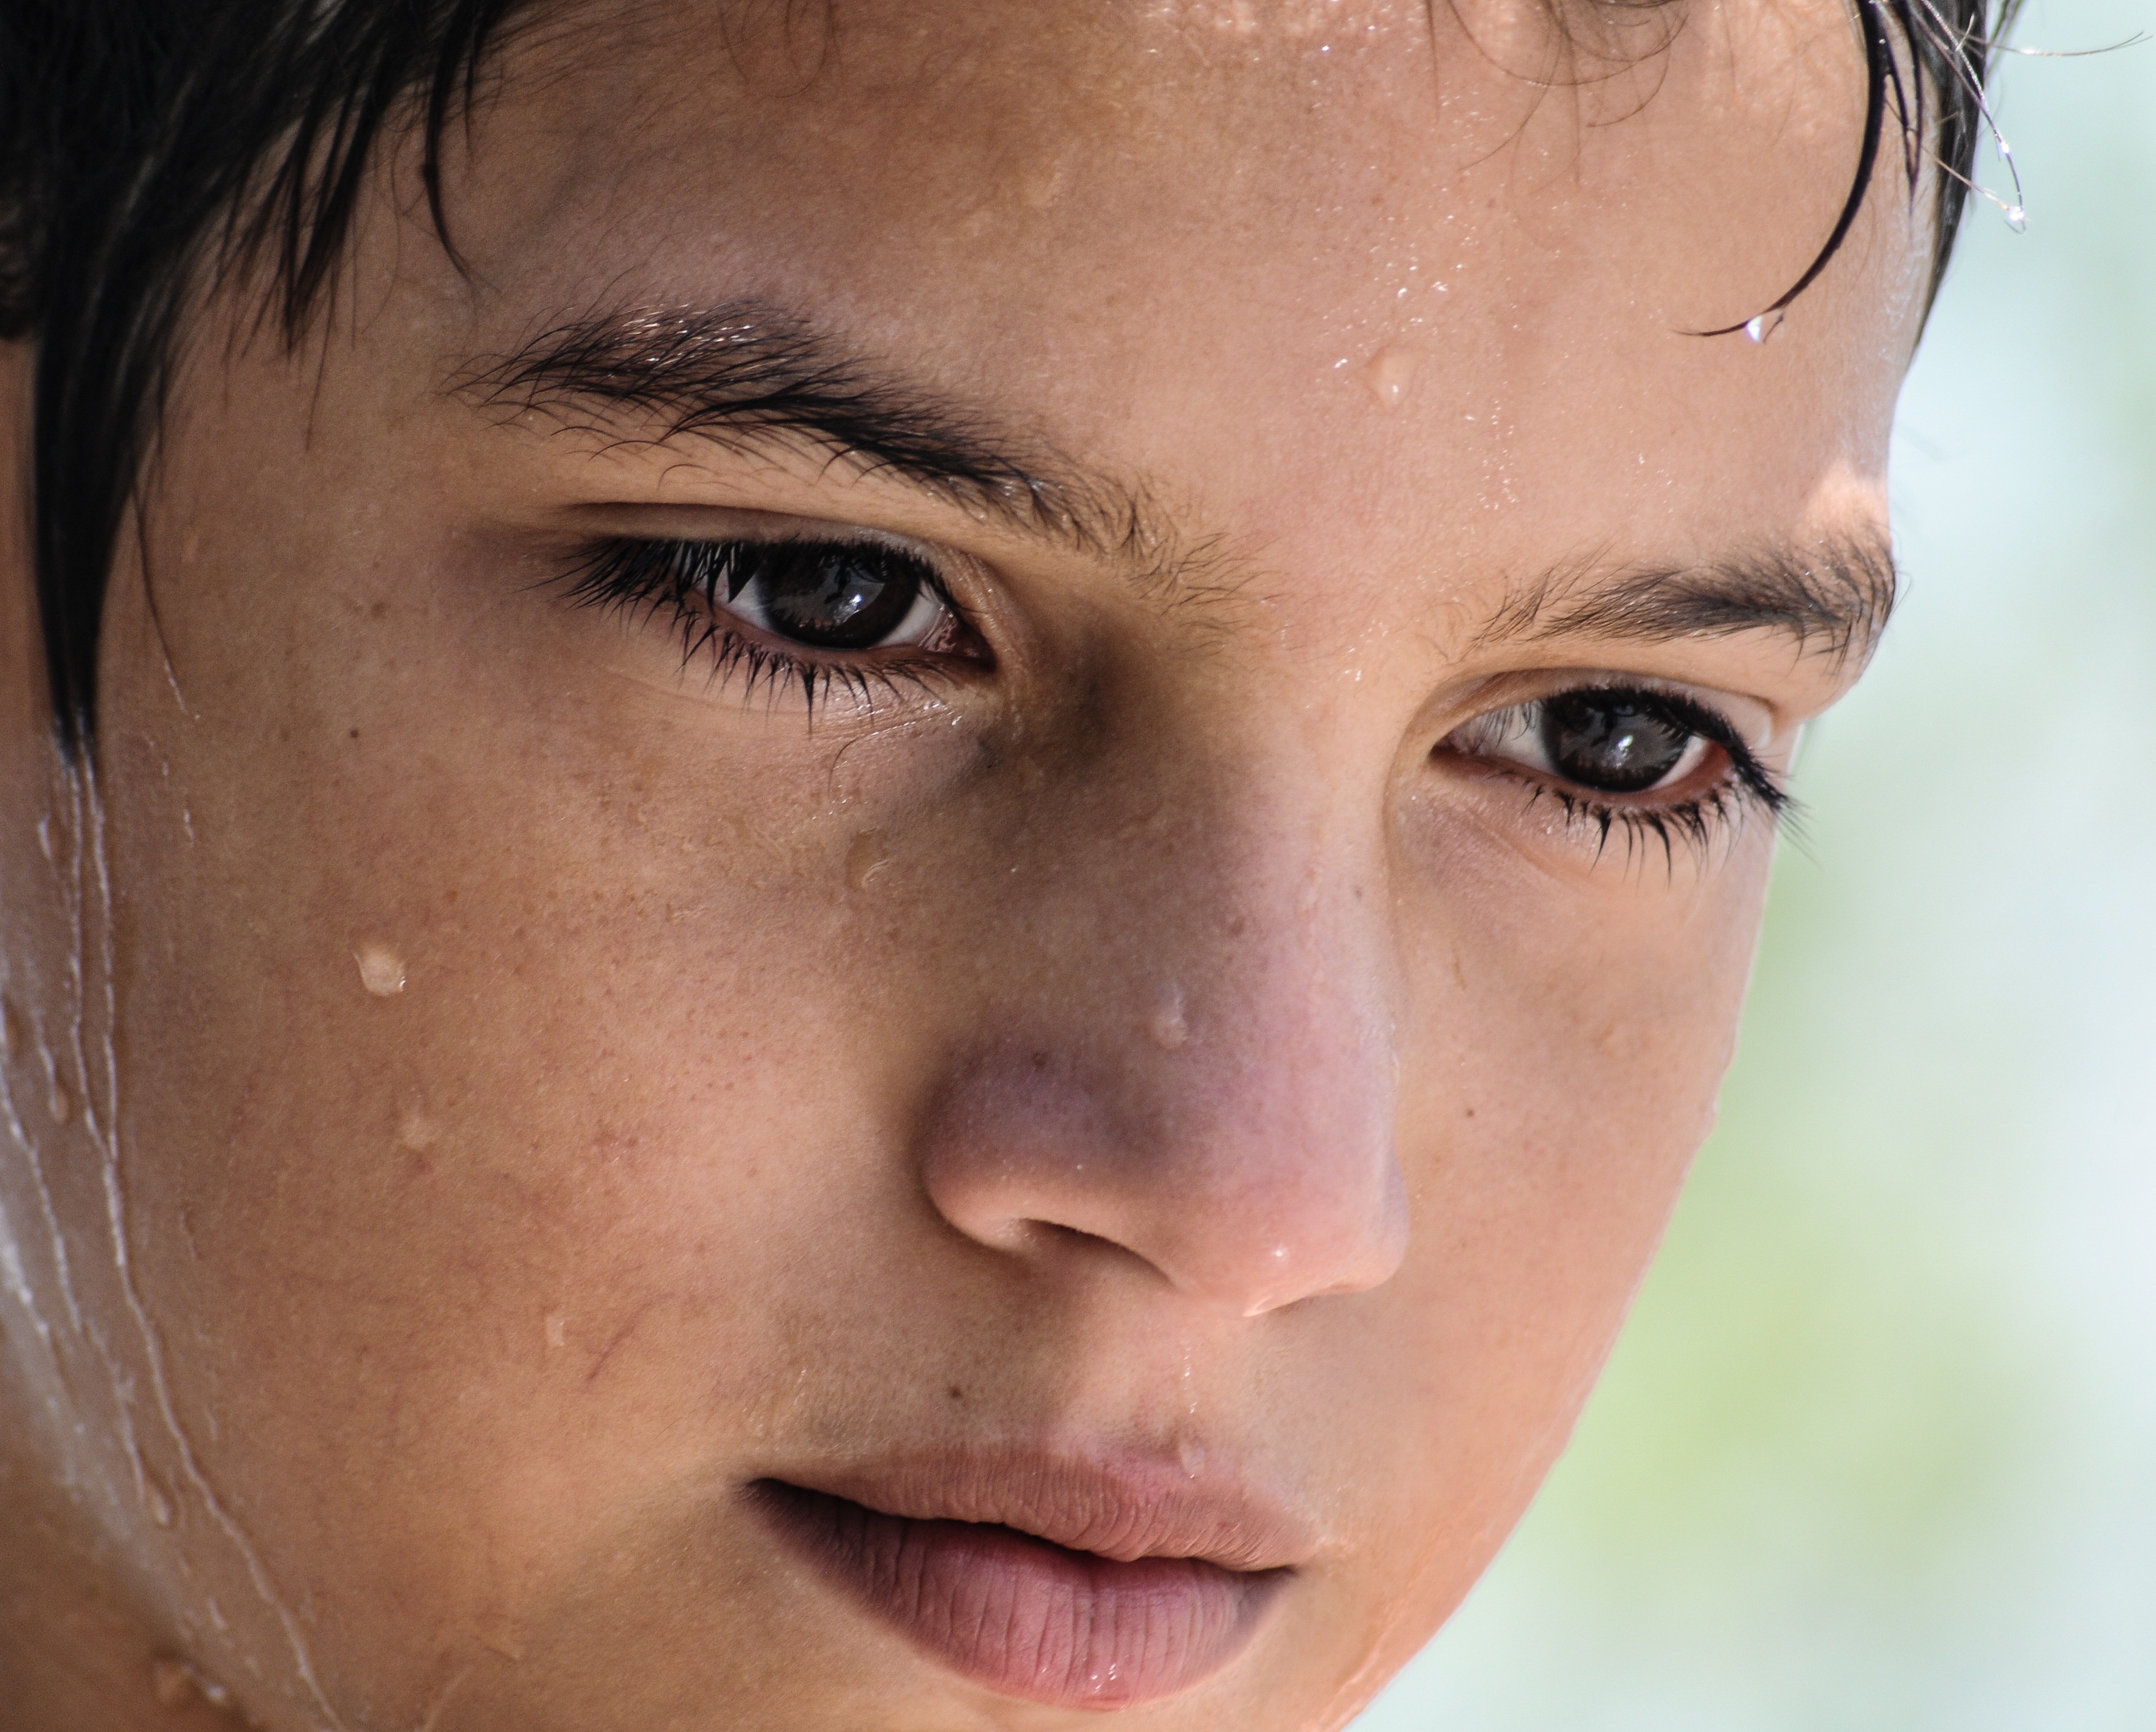
person, hair, boy, male, portrait, model, young, child, human, lip, hairstyle, eyebrow, mouth, eyelash, freckle, close up, human body, face, nose, cheek, eye, head, little, skin, beauty, organ, juvenile, forehead, chin, portrait photography, eyelash extensions